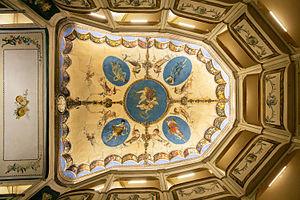
Le Teatro della Concordia à Monte Castello di Vibio est le plus petit théâtre à l'italienne du monde. Ce théâtre a la forme d'une cloche, typique pour le style italien. Il a seulement 99 sièges, qui sont répartis à 37 sièges places dans les loges et 62 sièges dans l'orchestre. La salle de spectacle a une superficie de 68 m², la scène a 50 m² et la salle d'entrée 29 m². Grâce à son calendrier annuel avec des manifestations différentes, le Teatro della Concordia est un centre culturel actif et accessible au public.